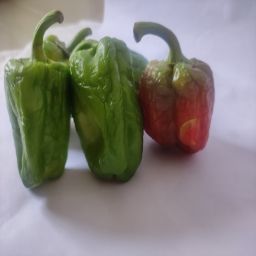
Crop: Bell Pepper
Quality: Ripe